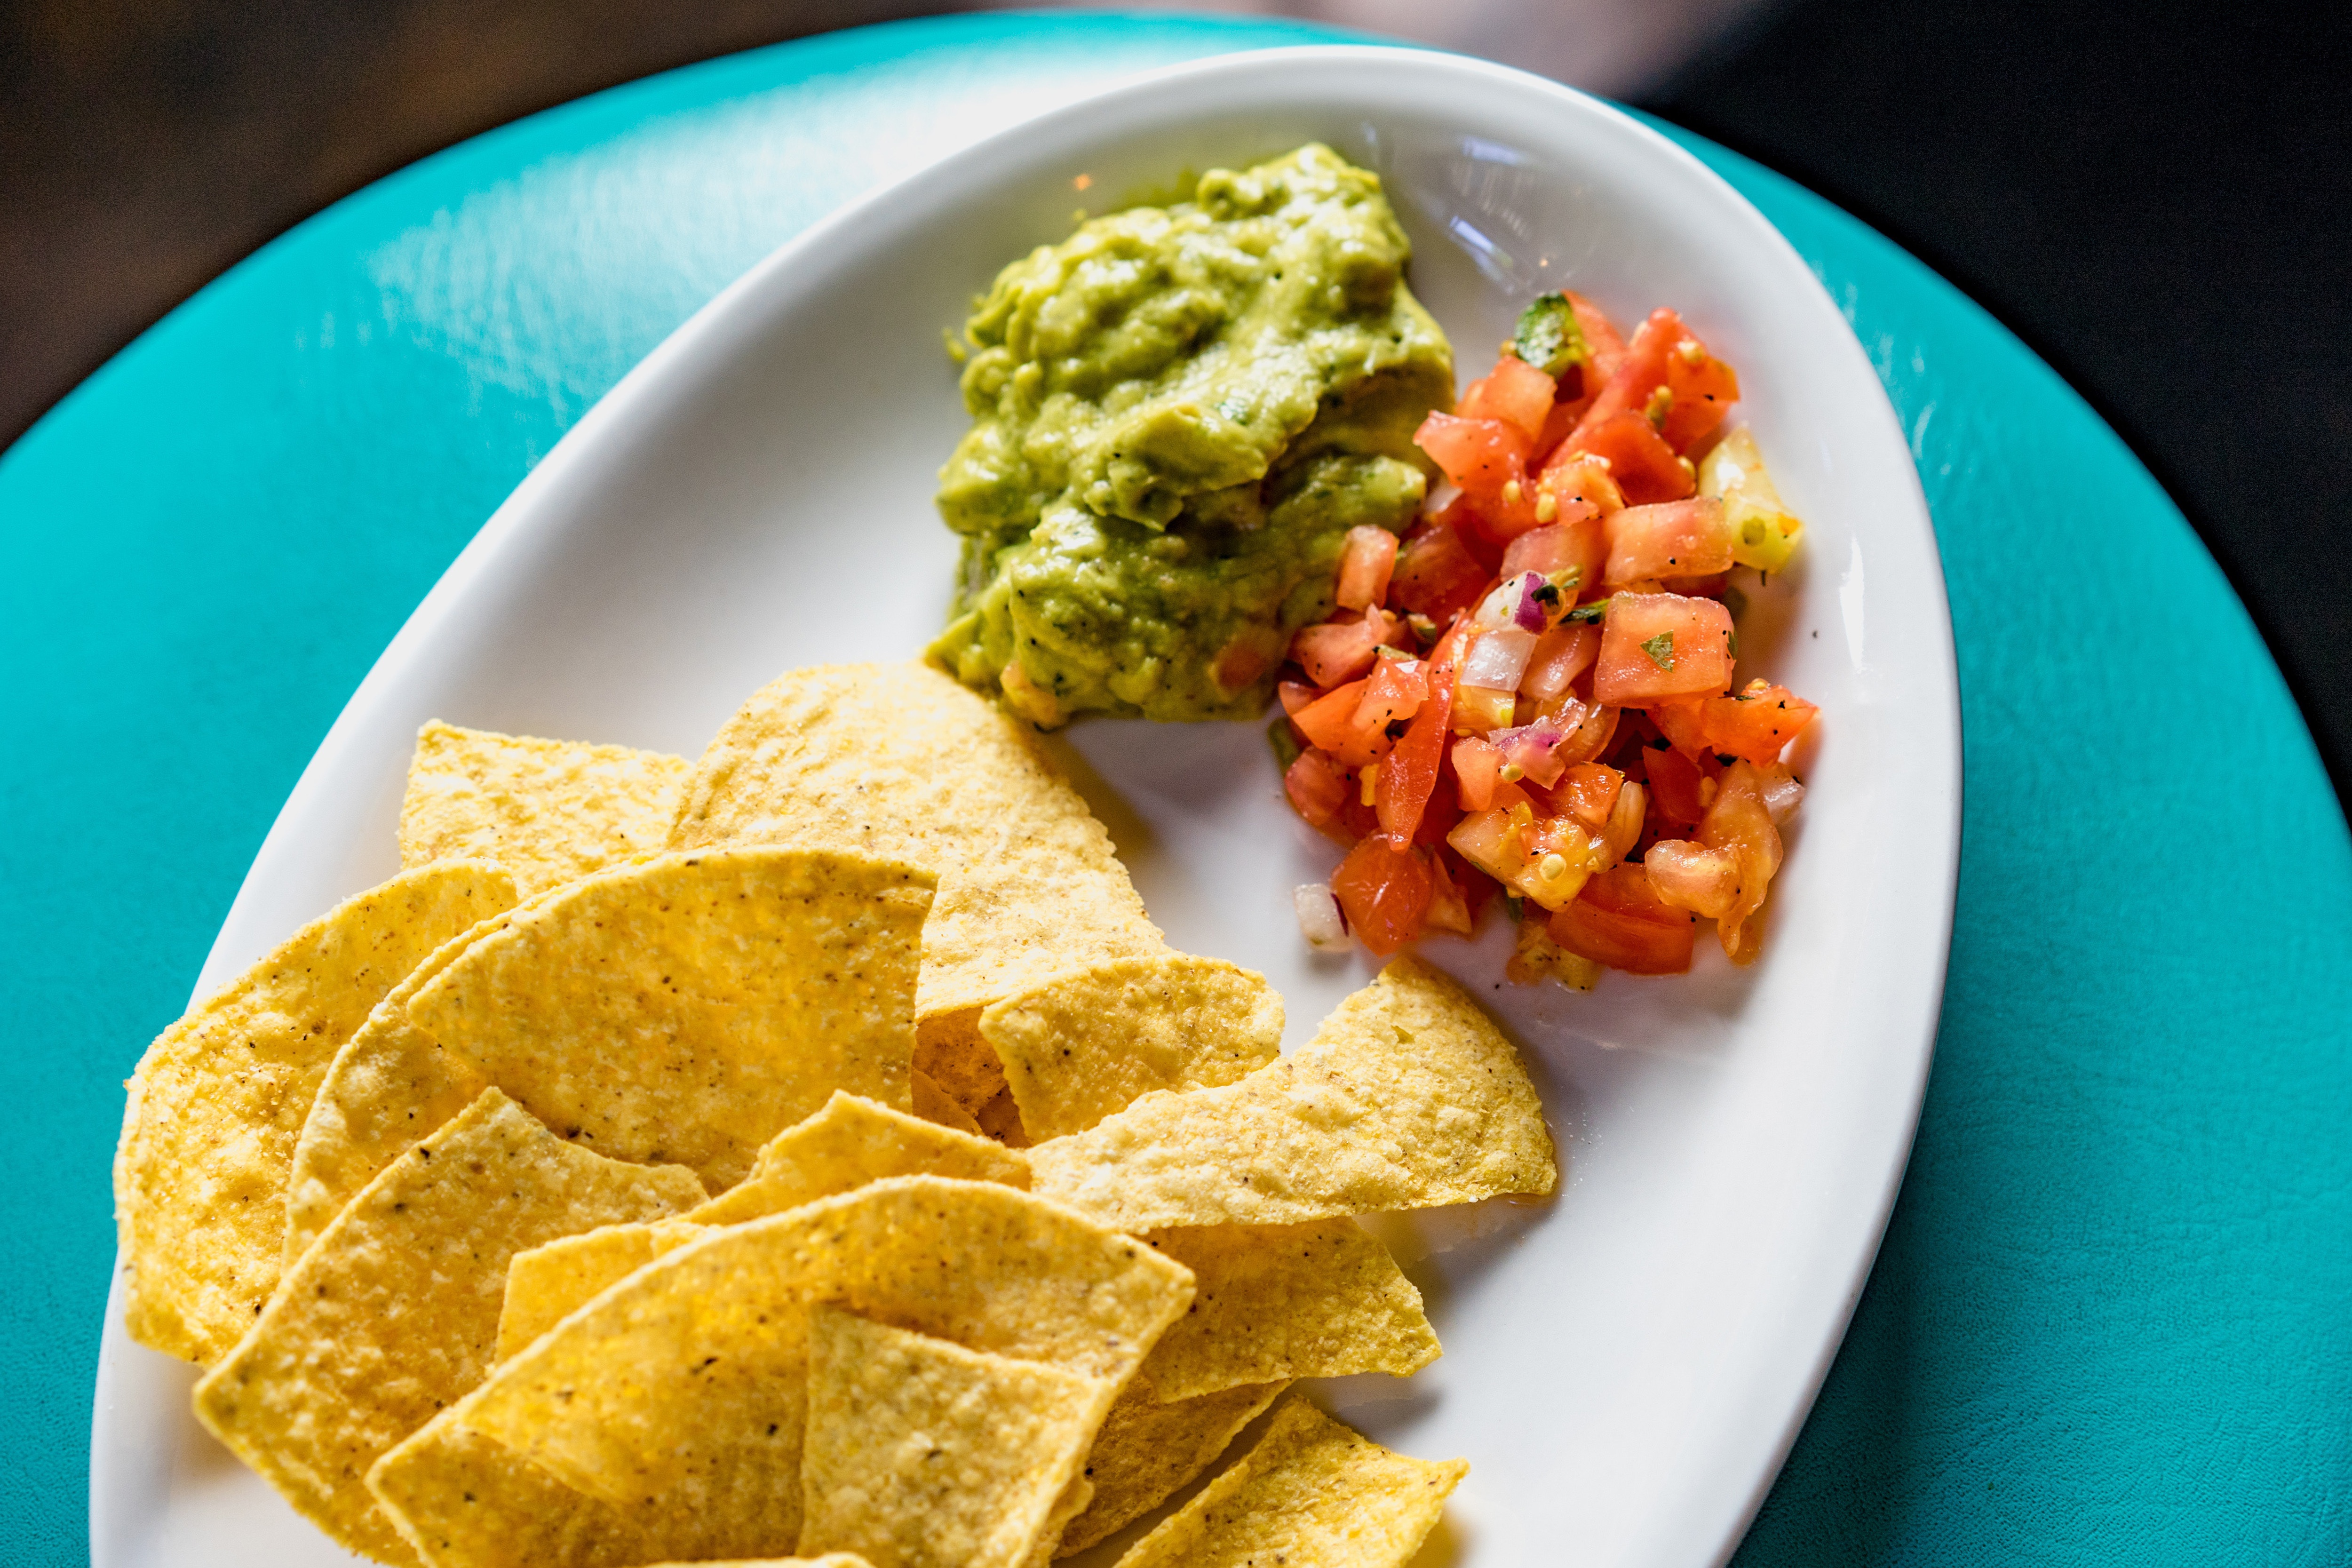
dish, food, cuisine, tortilla chip, totopo, guacamole, corn chip, ingredient, nachos, junk food, dip, produce, vegan nutrition, staple food, mexican food, egg salad, snack, recipe, meal, brunch, finger food, Latin american food, american food, kids meal, potato chip, Chipotle